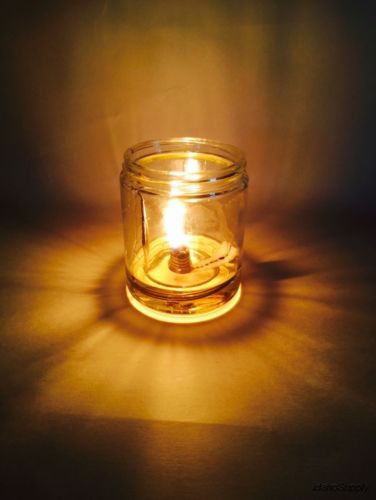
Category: lamp